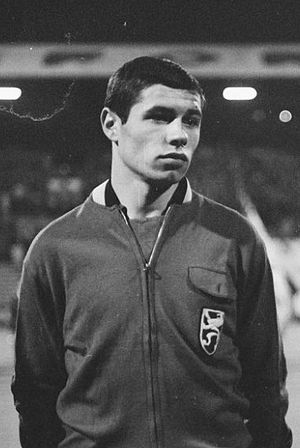
Wilfried Puis
Wilfried Puis var en belgisk fodboldspiller fra Oostende.